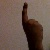
The image shows a hand gesture representing the number 1 in Indian Sign Language.